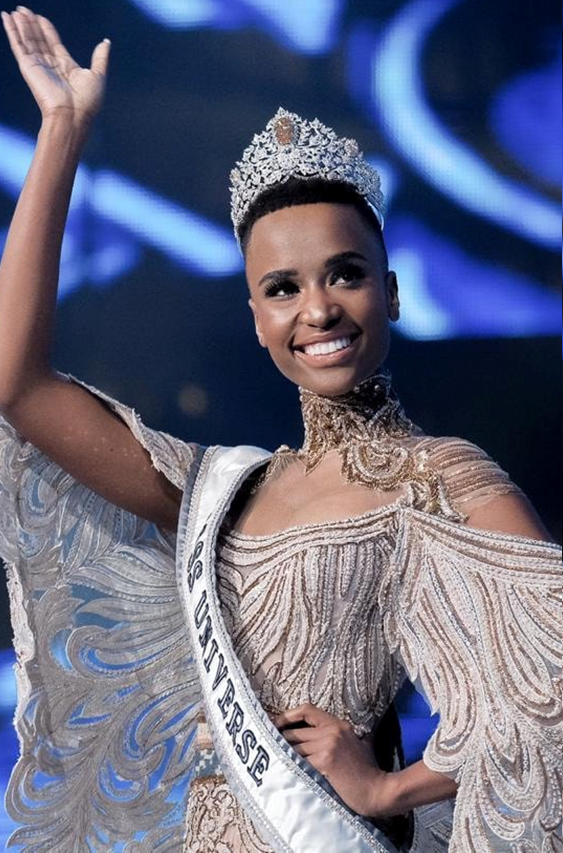
โซซีบีนี ทุนซี

| name = โซซีบีนี ทุนซี
| image = Zozibini Tunzi Attending Puteri Indonesia 2020 (potrait).jpg
| caption = ทุนซีในการประกวด ปูเตอรีอินโดเนซียา2020
| birth_place = บิโช จังหวัดอีสเทิร์นเคป, ประเทศแอฟริกาใต้
| education = มหาวิทยาลัยเทคโนโลยีเคปเพนินซูลา
| hair_color = ดำ
| eye_color = น้ำตาล
| title = มิสเซาท์แอฟริกา 2019นางงามจักรวาล 2019
| competitions = มิสเซาท์แอฟริกา 2017(ไม่มีตำแหน่ง)มิสเซาท์แอฟริกา 2019(ชนะเลิศ)นางงามจักรวาล 2019(ชนะเลิศ)
โซซีบีนี ทุนซี (ภาษาอังกฤษ|อังกฤษ: Zozibini Tunzi; เกิด 18 กันยายน 2536) เป็นนางแบบชาวแอฟริกาใต้และเจ้าของตำแหน่งนางงามจักรวาล 2019 ก่อนหน้านี้ทุนซีได้รับตำแหน่ง นางงามแอฟริกาใต้ 2019 เธอเป็นผู้หญิงคนที่สามจากแอฟริกาใต้ที่ได้รับตำแหน่ง และเป็นนางงามผิวดำคนแรกในรอบหลายปีนับตั้งแต่ไลลา ลอปึช นางงามชาวแองโกลาได้รับตำแหน่ง นางงามจักรวาล 2011
ทุนซีเกิดที่บิโช จังหวัดอีสเทิร์นเคป โดยมีแม่ชื่อ ฟิลิซวา โนดาปุ และพ่อชื่อ ลุงกิซา ทุนซี และได้เติบโตใกล้หมู่บ้านซิดวัดเวนี ทุนซีเป็นหนึ่งในน้องสาวสี่คน ต่อมาเธอย้ายไปที่เคปทาวน์โดยตั้งรกรากอยู่ที่ชานเมืองการ์เด้นส์เพื่อเข้าเรียนที่มหาวิทยาลัยเทคโนโลยีเคปเพนินซูลา เธอสำเร็จการศึกษาระดับอนุปริญญาแห่งชาติด้านการจัดการการประชาสัมพันธ์ในปี 2018
ในปี 2017 ทุนซีทำงานเป็นนางแบบและอาศัยอยู่ในอีสท์ลอนดอน จังหวัดอีสเทิร์นเคป
ก่อนที่จะได้รับรางวัลนางงามแอฟริกา ทุนซีสำเร็จการศึกษาระดับปริญญาตรีสาขาเทคโนโลยีการจัดการการประชาสัมพันธ์ที่มหาวิทยาลัยเทคโนโลยีเคปเพนินซูลา และทำงานเป็นบัณฑิตฝึกงานในแผนกประชาสัมพันธ์ของ Ogilvy Cape Town
==การประกวด==
===มิสเซาท์แอฟริกา===
ไฟล์:Zozibini Tunzi Attending Puteri Indonesia 2020 (2).jpg|thumb|left|275px|ทุนซีเข้าพบนักการเมืองและนักข่าว ณ จาการ์ตา|กรุงจาการ์ตา
ทุนซีเข้าประกวดมิสเซาท์แอฟริกา 2017 และสามารถเข้าถึงรอบ 26 คนสุดท้าย เธอได้กลับมาประกวดอีกครั้งในปี 2019 และได้ตำแหน่งชนะเลิศ
===นางงามจักรวาล 2019===
ไฟล์:Raden Roro Ayu Maulida Putri With Zozibini Tunzi.jpg|thumb|right|275px|ทุนซีได้สวมมงกุฎและมอบสายสะพายให้แก่ อายู เมาลีดา ในการประกวด ปูเตอรีอินโดเนซียา2020
ทุนซีเดินทางมาถึงที่แอตแลนตา รัฐจอร์เจีย สำหรับการประกวดนางงามจักรวาล 2019 ในเดือนพฤศจิกายน ปี 2019 เธอเข้าแข่งขันรอบคัดเลือกในวันที่ 6 ธันวาคมและแข่งขันรอบชิงชนะเลิศในวันที่ 8 ธันวาคมที่ Tyler Perry Studios ในระหว่างการแข่งขัน ทุนซีก้าวขึ้นสู่ยี่สิบอันดับแรกในฐานะผู้เข้ารอบรองชนะเลิศคนแรกของภูมิภาคทวีปแอฟริกา/เอเชียแปซิฟิก จากนั้นเธอก็ก้าวไปสู่สิบอันดับแรกจากนั้นห้าอันดับแรกและในที่สุดก็เป็นสามคนสุดท้าย ในตอนท้ายของการแข่งขัน ทุนซีได้รับการสวมมงกุฎโดยแคทรีโอนา เกรย์ นางงามจักรวาล 2018 จากประเทศฟิลิปปินส์
== อ้างอิง ==
==แหล่งข้อมูลอื่น==
*
*
สืบตำแหน่ง|ก่อนหน้า= แคทรีโอนา เกรย์|ตำแหน่ง=นางงามจักรวาล|ปี= นางงามจักรวาล 2019|2019|ถัดไป = อันเดรอา เมซา
สืบตำแหน่ง|ก่อนหน้า=แทมาริน กรีน |ตำแหน่ง=มิสเซาท์แอฟริกา|ปี=2019|ถัดไป= ซาชา-ลี โอลิเวียร์
สืบตำแหน่ง|ก่อนหน้า=แทมาริน กรีน |ตำแหน่ง=มิสยูนิเวิร์สเซาท์แอฟริกา|ปี=2019|ถัดไป= นาตาชา จูเบิร์ต
การประกวดนางงามระดับนานาชาติ|Year=2019
|Miss Universe= โซซีบีนี ทุนซี
|Miss World= โทนี-แอนน์ ซิงห์
|Miss International= สิรีธร ลีห์อร่ามวัฒน์
|Miss Earth= เนลลีส์ พิเมนเทล
|Miss Supranational= แอนโทเนีย โพซิ้ว
|Miss Gland International= บาเลนตินา ฟิเกรา
|Miss Intercontinental= แฟนนี มีโก
หมวดหมู่:ผู้ชนะการประกวดนางงามจักรวาล
หมวดหมู่:ผู้ชนะการประกวดนางงาม
หมวดหมู่:นางแบบแอฟริกาใต้
หมวดหมู่:บุคคลจากจังหวัดอีสเทิร์นเคป
หมวดหมู่:นางงาม